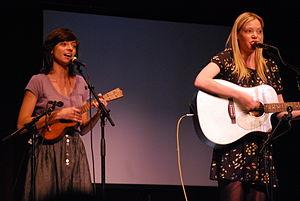
Garfunkel and Oates est un duo américain de musique folk-humoristique basé à Los Angeles, Californie, composé des deux actrices et autrices-compositrices-interprètes Kate Micucci et Riki Lindhome.